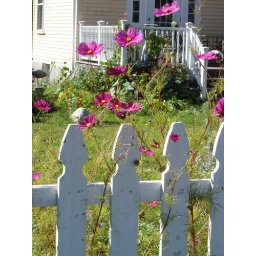
Adorable porch, pink wildflowers, and a picket fence...I saw this house on a winding country road in Maine.